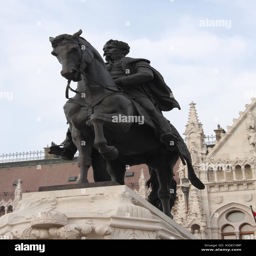
equestrian statue of politician near the building